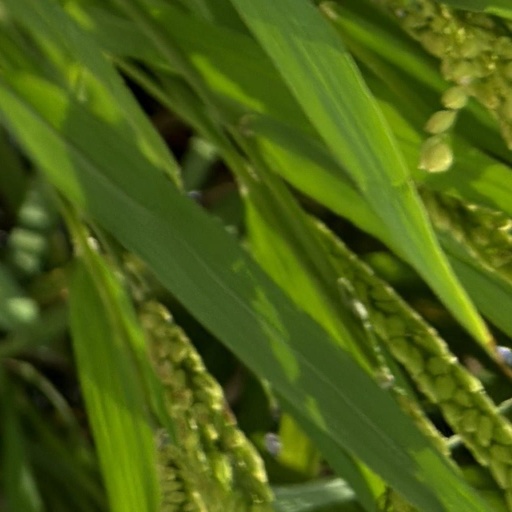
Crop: rice